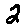
Label: 2